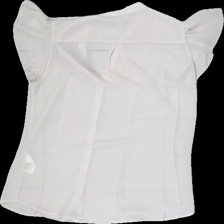
View: back
Type: Blouse
Category: Ladies
Brand: H&M
Colors: Beige
Material: 100% Polyester
Cut: Loose
Size: 36
Season: All
Price range: 50-100
Recommended usage: Reuse